Coffee Date

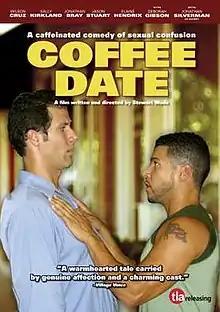

Coffee Date is a 2006 independent film written and directed by Stewart Wade and released by BrownBag Productions. Originally a short film by Wade, it was expanded into a feature and played at various film festivals.